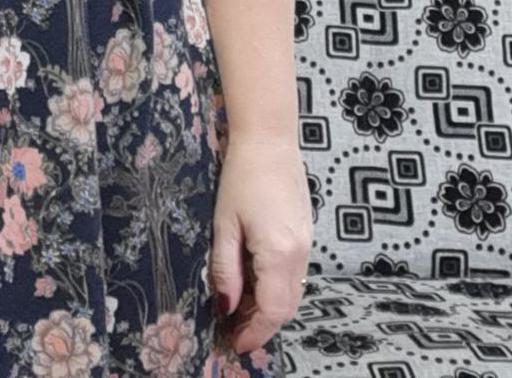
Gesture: no_gesture